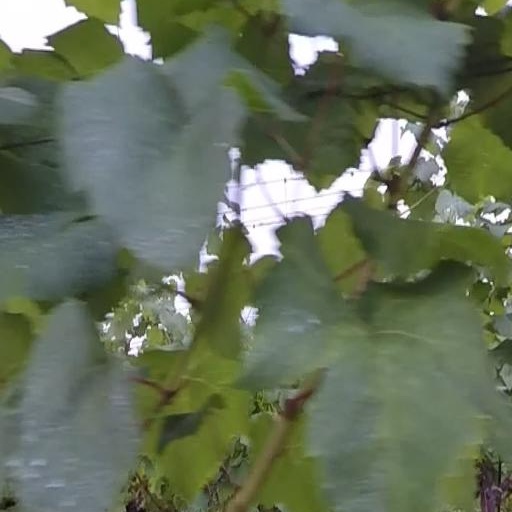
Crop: grape